Thermos (Aetolia)

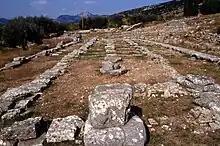
Temple of Apollo from the south

Because of the gradually diminishing significance of the site, this very early temple of Archaic Greece was never fully rebuilt and expanded, as happened to most of its contemporaries. It has one of the best preserved pterons, and "is the first of the great tiled buildings" to survive with readable remains. Originally the walls were mud brick, the columns wood, and the entablature wood decorated with painted terracotta. The roof was tiled in terracotta, a recent innovation for the Greeks; the extra weight compared to thatch or wooden shingles was perhaps a factor driving the change to building with stone.